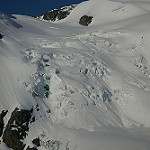
Label: glacier